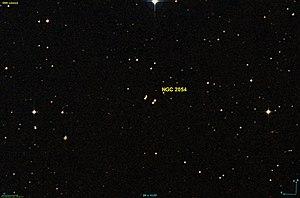
Image créée à l'aide du logiciel Aladin Sky Atlas du Centre de Données astronomiques de Strasbourg et des données de DSS (Digitized Sky Survey).
NGC 2054 est un groupe de quatre étoiles située dans la constellation d'Orion.